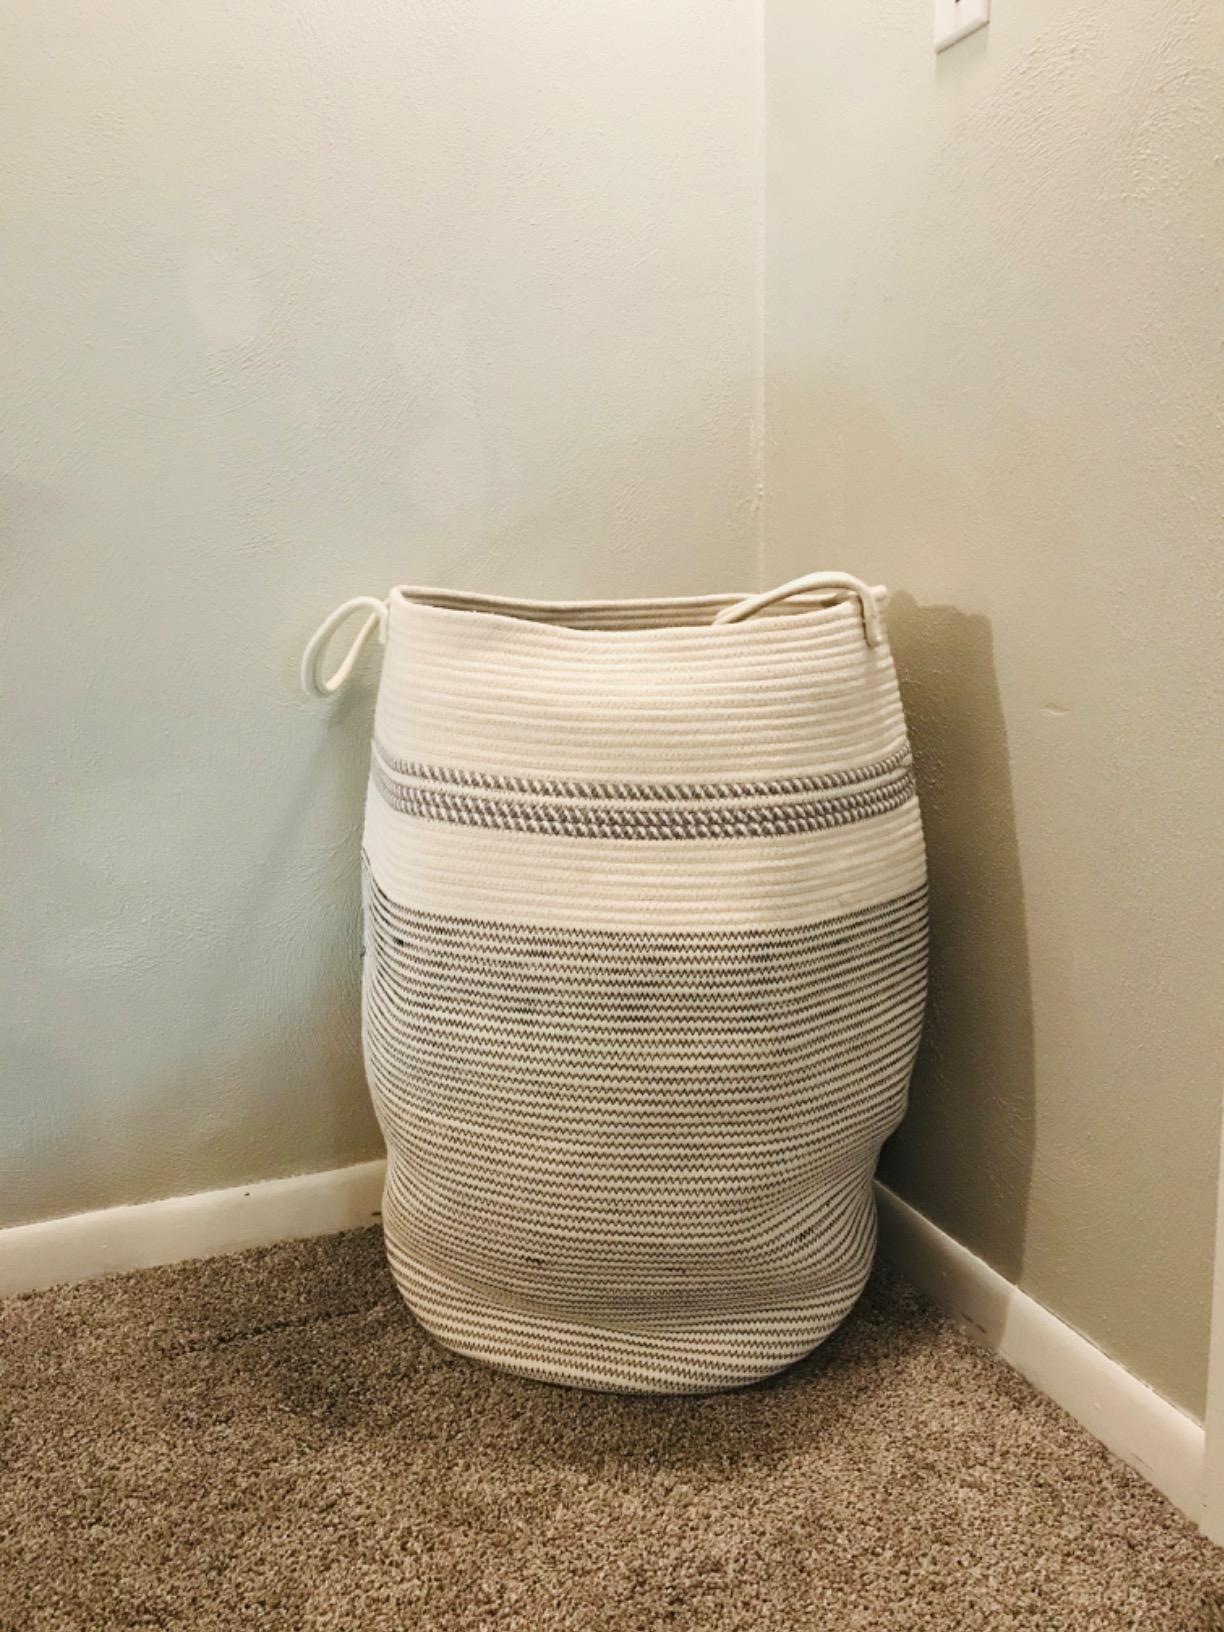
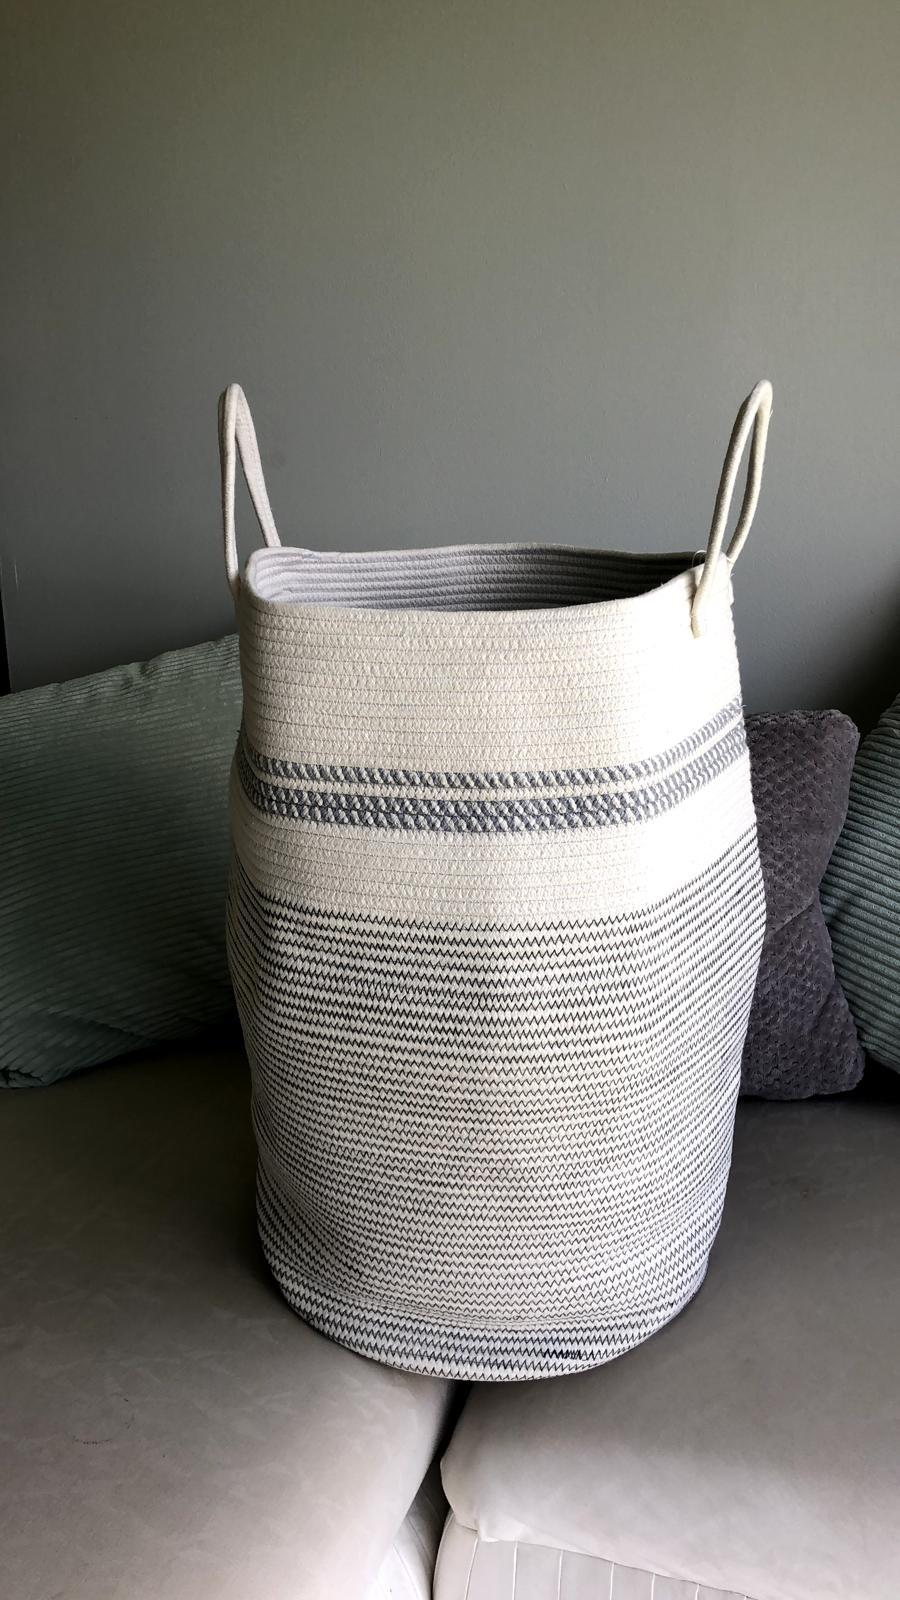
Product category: items_hamper
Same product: yes